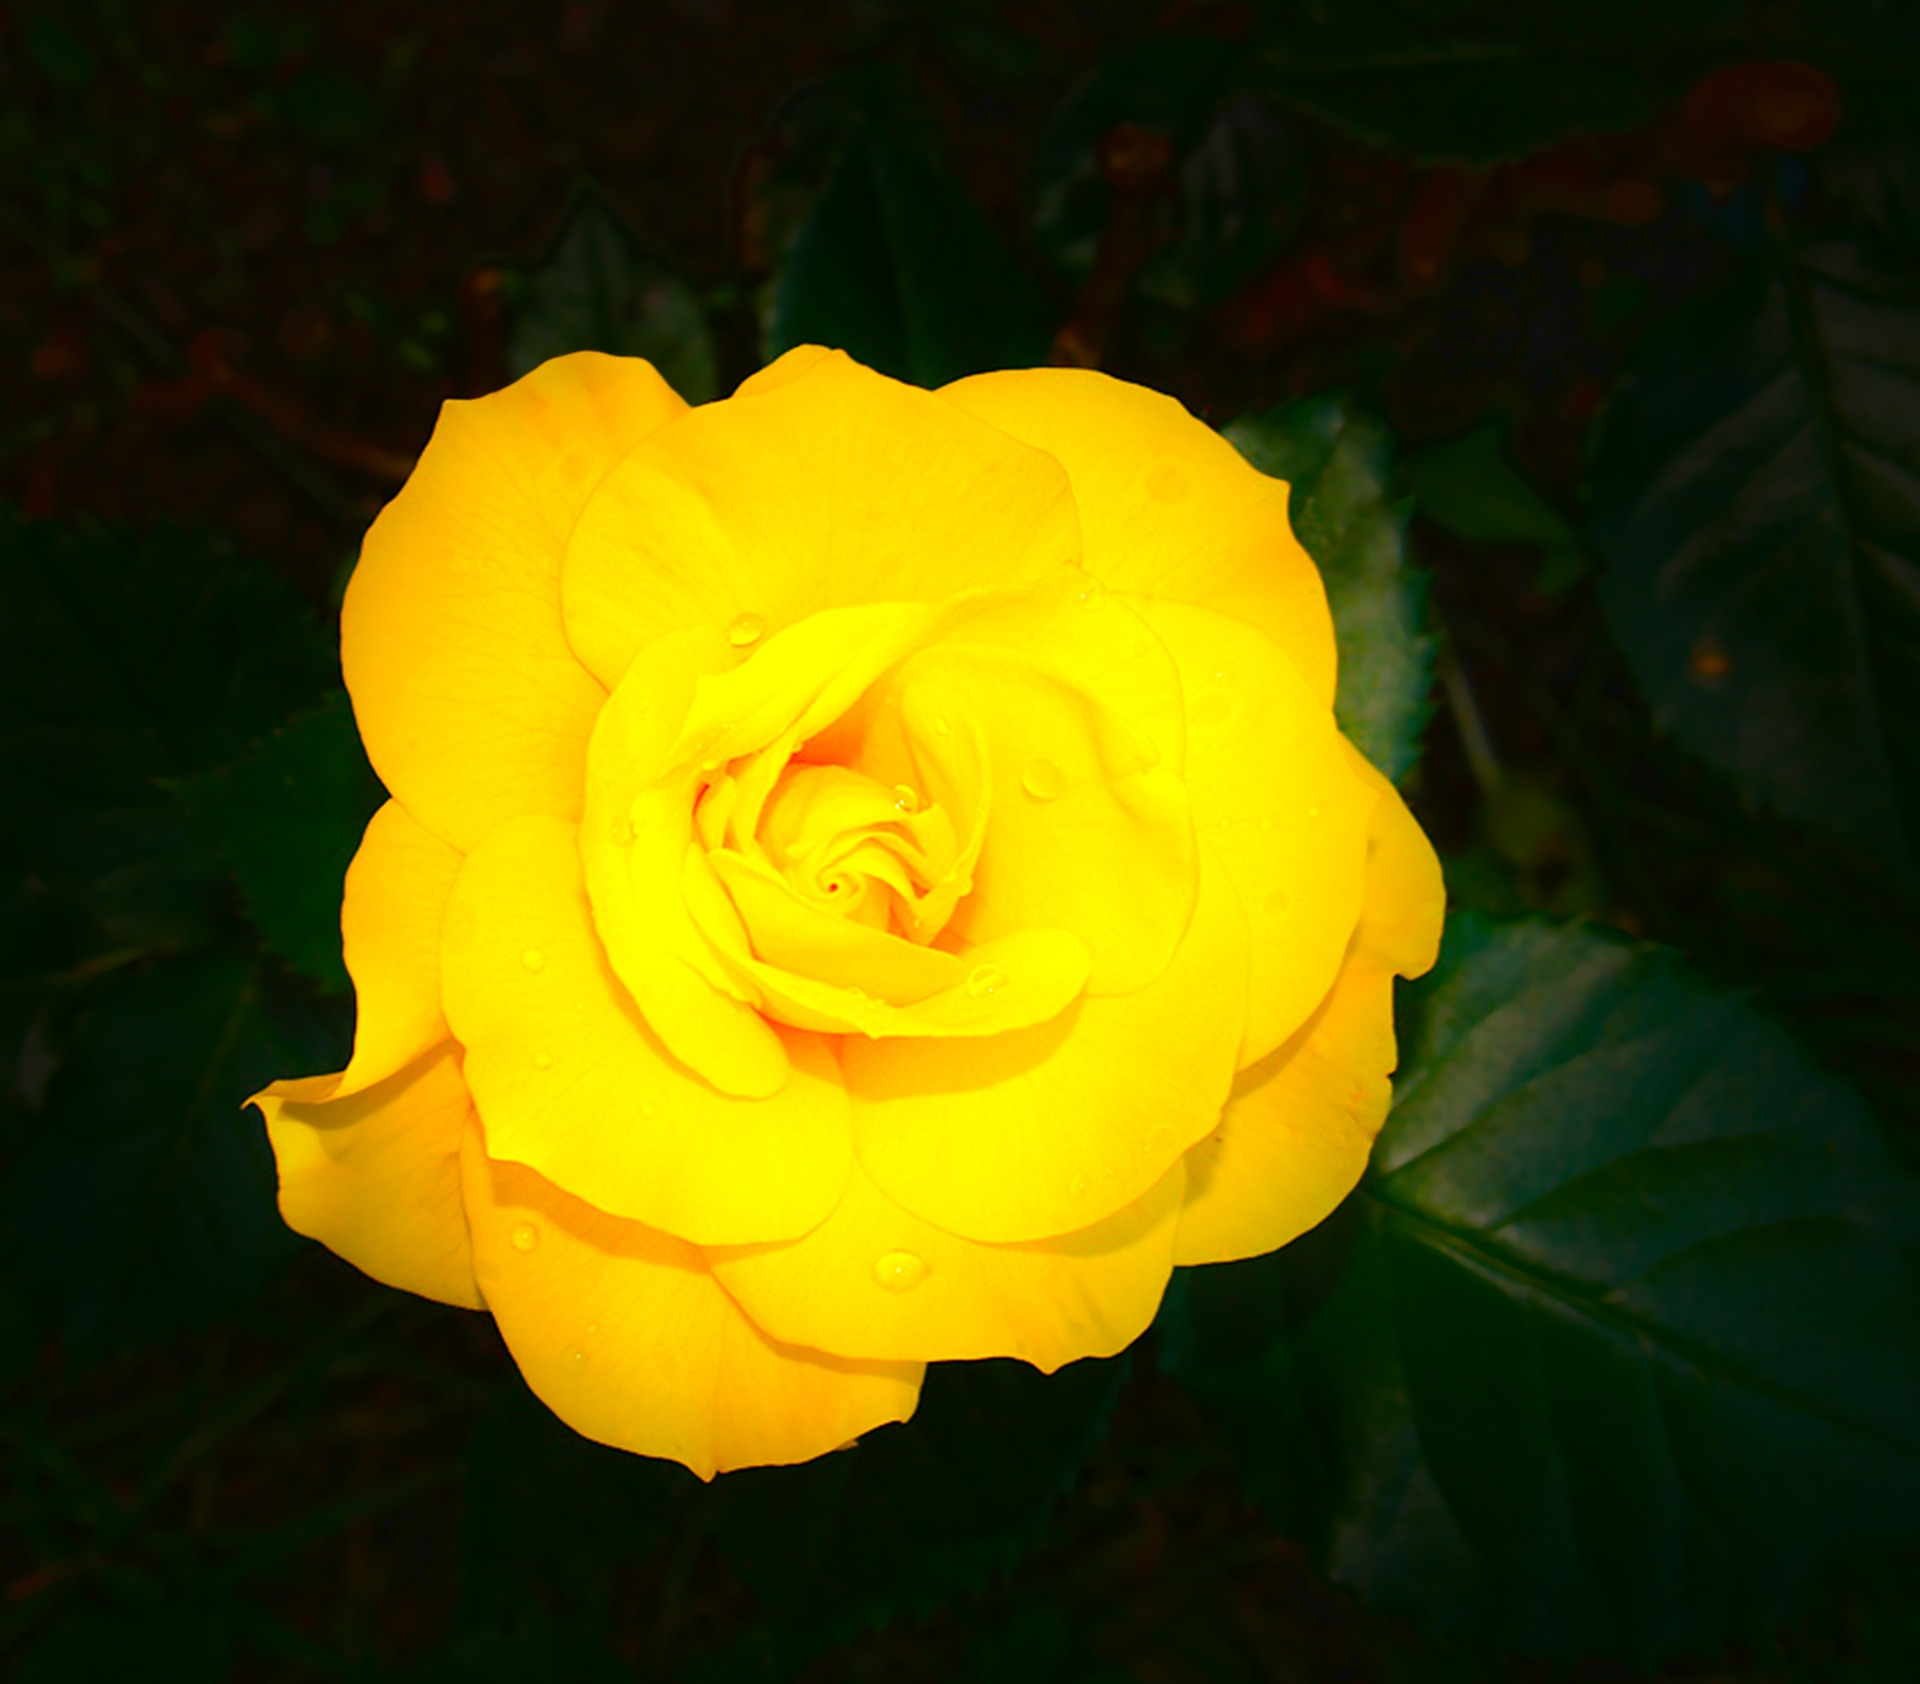
plant, flower, petal, bloom, rose, yellow, flora, floribunda, macro photography, flowering plant, garden roses, rose family, plant stem, land plant, austrian briar